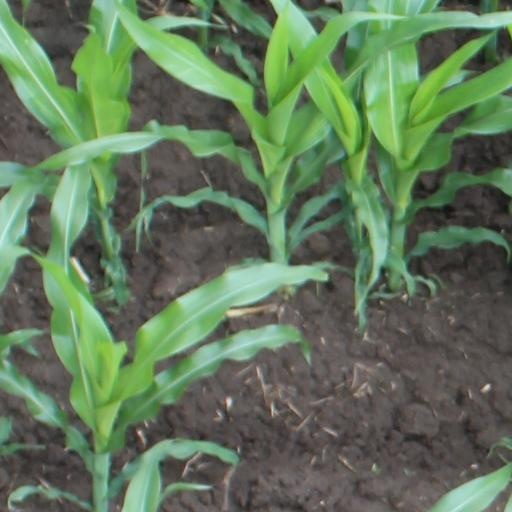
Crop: maize; corn